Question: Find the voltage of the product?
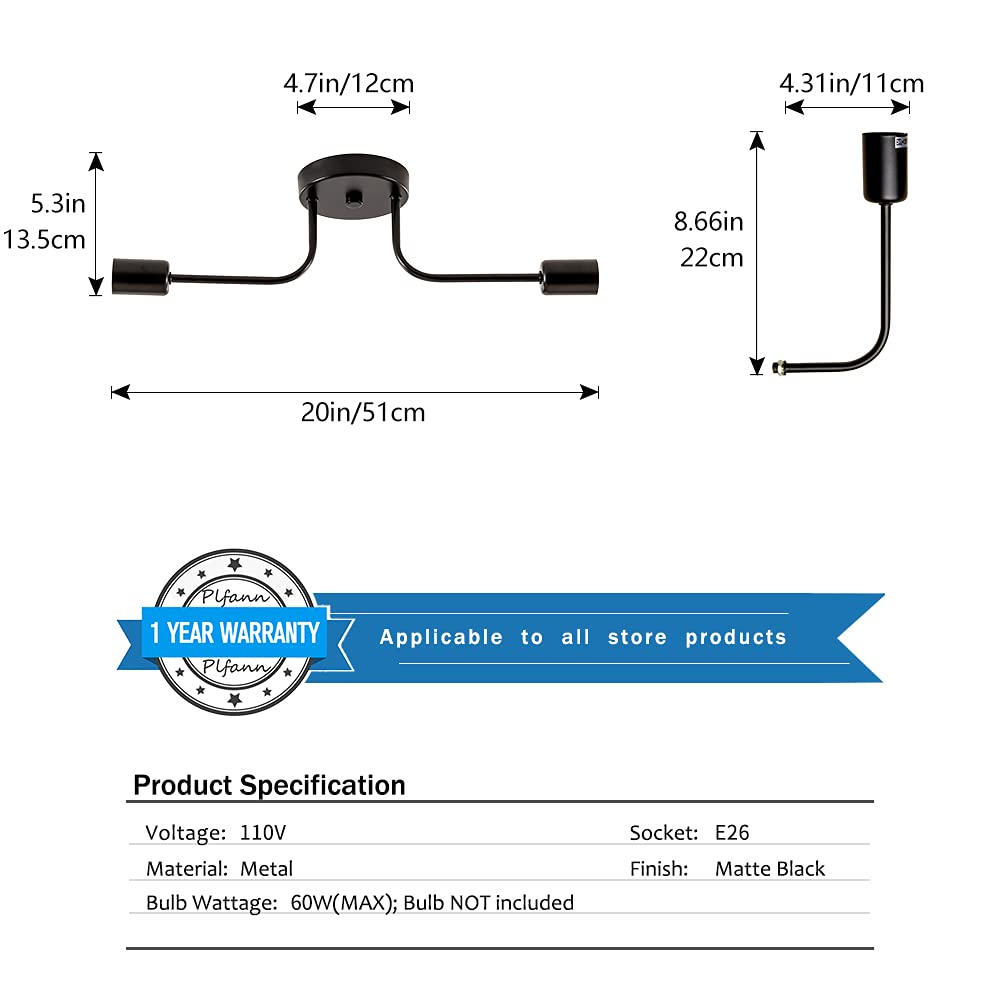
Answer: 110.0 volt